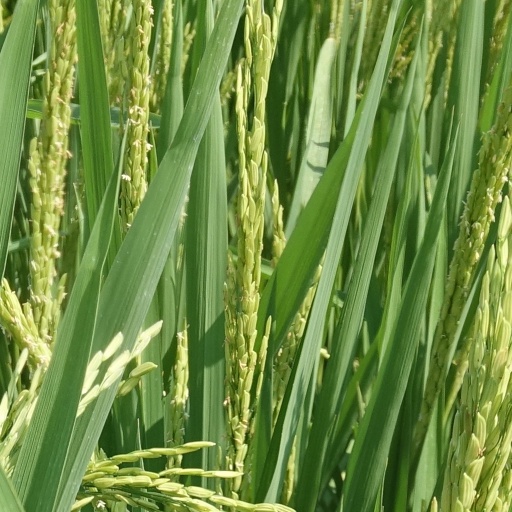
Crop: rice